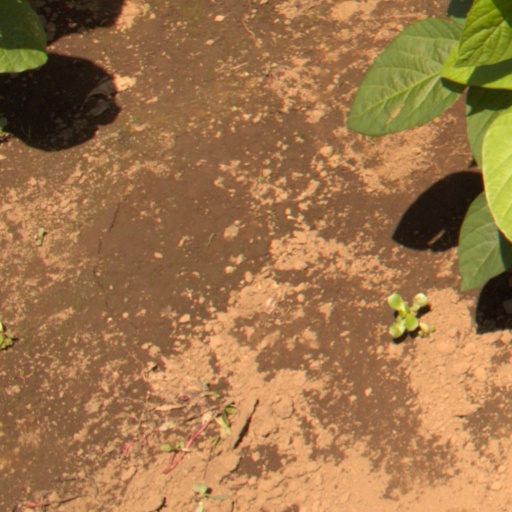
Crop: soybean